Marie Fox

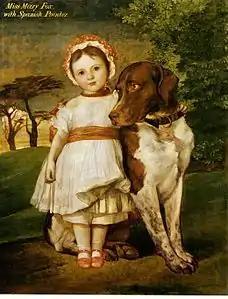
Marie Fox, aged three, with her pointer dog "Elia", painted by George Frederic Watts

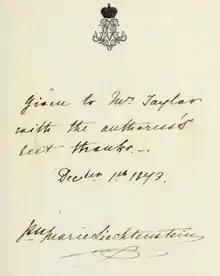
Signed flyleaf in a copy of her book "Holland House", dated 1873

Marie was born in Paris (though some sources wrongly say she was born in Florence) on 21 December 1850 (though some sources wrongly say she was born in January 1851). Her mother's name was given as Frenchwoman Victoire Magny of Soissons, but the identity of her father was unspecified. She was baptised at the Church of St. Augustine as Marie Henriette Adélaïde.